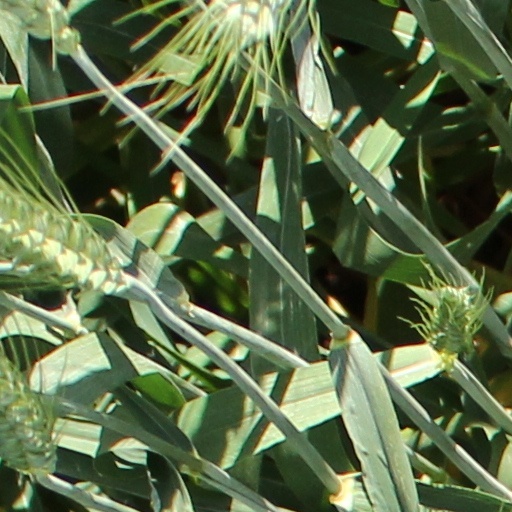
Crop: wheat